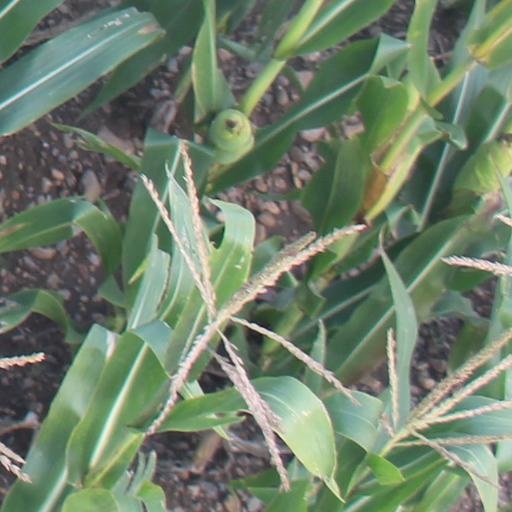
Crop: maize; corn